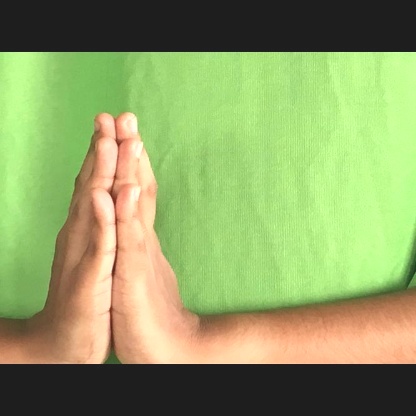
Mudra: Anjali